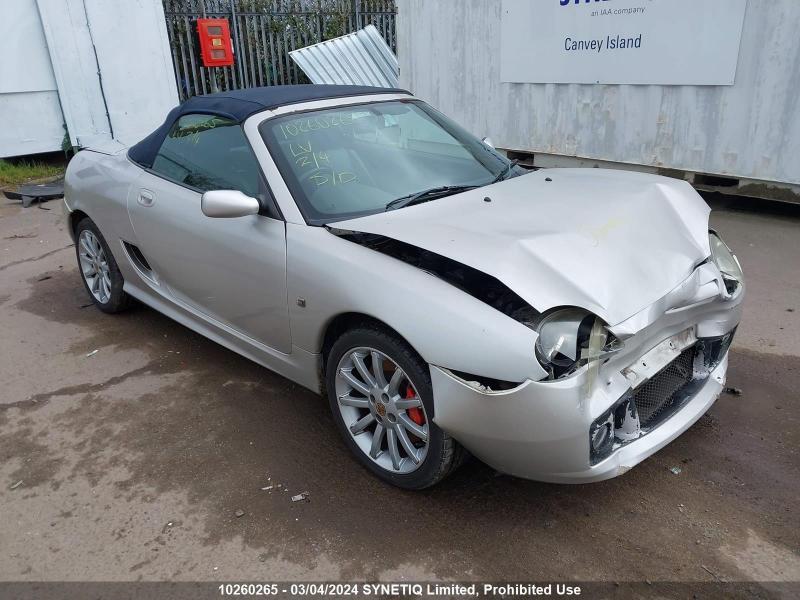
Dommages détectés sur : pare-choc avant, feu avant droit, feu avant gauche, capot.
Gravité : majeur